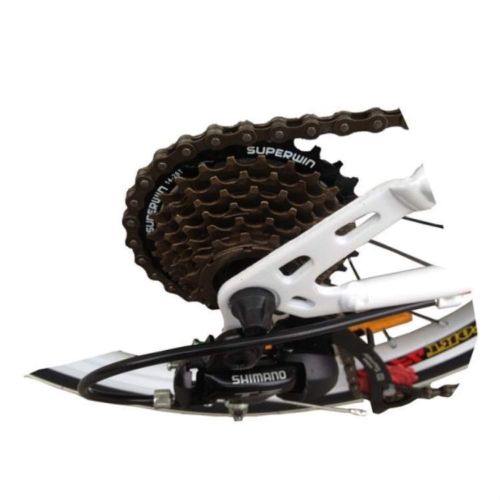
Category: bicycle